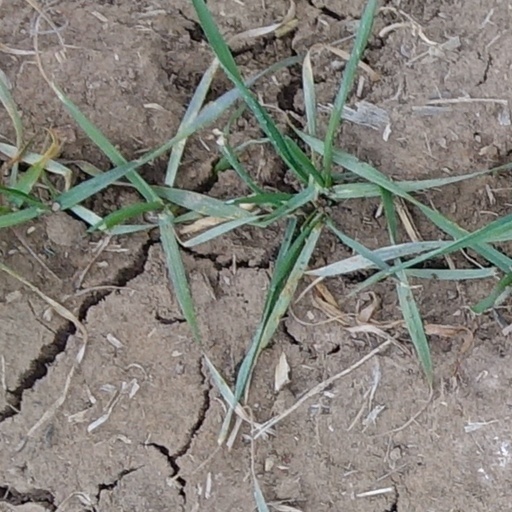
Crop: wheat